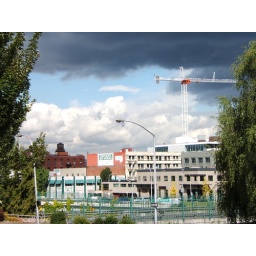
to me, the street lamp in the center looks like its on a leash...